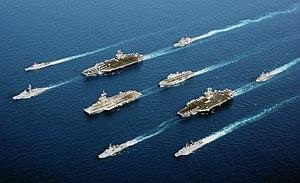
Image de bâtiments de 5 nations engagées dans l'opération Enduring Freedom en mer d'Oman. En quatre colonnes descendantes de gauche à droite: Maestrale (F 570), De Grasse (D 612), USS John C Stennis (CVN-74), Charles de Gaulle (R 91), Surcouf (F 711), USS Port Royal (CG-73), HMS Ocean (L 12), USS John F. Kennedy (CV-67), ITS Luigi Durand de la Penne (D 560), et HNLMS Van Amstel (F 831). Italiano: Immagine di una flotta in formazione nel Golfo di Oman, composta da vascelli di cinque nazioni che hanno partecipato all'operazione Enduring Freedom. Dall'alto a sinistra al basso a destra: Maestrale (F 570), De Grasse (D 612), USS John C Stennis (CVN-74), USS Port Royal (CG-73), Charles de Gaulle (R 91), HMS Ocean (L 12), Surcouf (F 711), USS John F. Kennedy (CV-67), ITS Luigi Durand de la Penne (D 560), e HNLMS Van Amstel (F 831).
L'opération Enduring Freedom est l'opération officielle du gouvernement américain pendant la guerre d'Afghanistan menée à la suite des attentats du 11 septembre 2001 et comportant plusieurs opérations subordonnées toutes sous la marque de la guerre contre le terrorisme. L'opération fut d'abord nommée l'opération Infinite Justice, mais cette dénomination fut abandonnée pour éviter d'offenser les musulmans.
L'opération Enduring Freedom est l'opération officielle du gouvernement américain pendant la guerre d'Afghanistan menée à la suite des attentats du 11 septembre 2001 et comportant plusieurs opérations subordonnées toutes sous la marque de la guerre contre le terrorisme. L'opération fut d'abord nommée l'opération Infinite Justice, mais cette dénomination fut abandonnée pour éviter d'offenser les musulmans.
La colonisation de l'espace, ou colonisation spatiale, est au-delà d'un sujet classique de fiction, un projet astronautique d'habitation humaine permanente et en grande partie auto-suffisante en dehors de la Terre. Elle est liée à la conquête de l'espace.
En 1789, avec 80 vaisseaux, 80 frégates, 120 bâtiments légers, 80 000 inscrits maritimes et plus de 1 600 officiers, la marine française est la deuxième du monde. Cette forme d’apogée, due aux efforts constants du gouvernement de Louis XVI, ne résiste pas à l’épreuve de la Révolution. L’agitation dans les arsenaux désorganise la flotte, alors que les officiers, qui avaient d’abord accueilli favorablement les changements politiques, fuient en masse les violences révolutionnaires à partir de 1792. Lorsque la guerre avec l’Angleterre reprend en 1793, la Marine de la France révolutionnaire n’est guère capable de faire face à la situation et subit défaite sur défaite alors que l’armée de Terre est victorieuse à peu près partout en Europe. L’arrivée de Napoléon au pouvoir, en 1799, ne change rien à la situation malgré une courte période de paix, les tentatives de réorganisation et l’annexion d’arsenaux voisins qui fournissent, un temps, des moyens supplémentaires. Napoléon cherche « son Nelson ». En vain.
Voici la liste des porte-avions, porte-aéronefs et porte-hélicoptères construits dans le monde et classés par pays.
Une force opérationnelle, appelée task force en anglais, est une forme d'organisation temporaire créée pour exécuter une tâche ou activité donnée.
La frégate Surcouf est le deuxième bâtiment de la classe La Fayette d'une série qui compte cinq unités de la Marine nationale française. Son indicatif visuel est F711. Lancée en 1993, elle est parrainée par la ville de Saint-Malo depuis le 20 mai 2000. Il s'agit d'une frégate légère furtive.
L’USS John C. Stennis (CVN-74) est un porte-avions polyvalent américain à propulsion nucléaire, faisant partie de la classe Nimitz. Il est le quatrième porte-avions de la sous-classe Theodore Roosevelt, et fait partie des 11 porte-avions géants de l'US Navy.
Un porte-avions ou un porte-aéronefs est un navire de guerre permettant le lancement et la réception d'aéronefs à partir de son pont. Ces bâtiments sont dotés d’une puissance militaire considérable dont les capacités multiples en font des instruments d’une grande souplesse d’utilisation militaire ou diplomatique.
La Liaison 16 est un standard de liaison de données tactiques de l'OTAN pour l'échange d'informations tactiques entre des unités militaires.